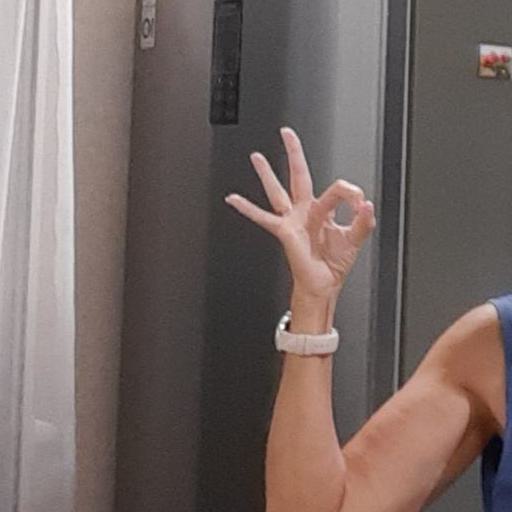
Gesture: ok